Darja Semeņistaja

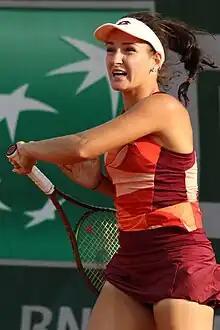
Semeņistaja at the 2023 French Open

Semeņistaja has career-high WTA rankings of No. 106 in singles, achieved on 1 April 2024, and No. 127 in doubles, reached on 21 October 2024. In her career, she has won two WTA Challenger titles, one title in singles and one in doubles. She also has won 15 singles and nine doubles titles on the ITF Circuit.